List of cricket grounds in Ireland

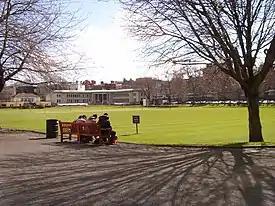
College Park, Dublin hosted Ireland women's first and to date only Women's Test match in 2000

Cricket was introduced to Ireland by the English in the towns of Kilkenny and Ballinasloe in the early 19th century. The game increased in popularity until the early 1880s. The Land War in the 1880s resulting from the Irish Land Commission and a ban on playing "foreign" games by the Gaelic Athletic Association set back the spread of cricket. Anyone playing foreign games such as cricket would be banned from the extremely popular Irish games such as hurling and Gaelic football, which in turn had a detrimental impact on the game. The ban was not lifted until 1970, after which time cricket has continued to grow in popularity.